Barren Island, Brooklyn

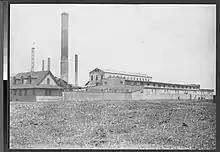
A factory on Barren Island, pictured 1911–1916

The naturally deep Rockaway Inlet, combined with the remoteness of Barren Island from the rest of the developed city, made the island suitable for industrial uses. An isolated settlement on the island was developed in the late 19th century. From 1859 to 1934, approximately 26 industries had opened facilities on Barren Island, mostly on the eastern and southern coasts. Few industrial sectors were enticed to move to Barren Island, precisely because of its isolation: there were no direct land routes to the rest of the city. Waste management was the sole industry for which Barren Island was an ideal location, and became its main industry.